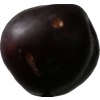
Label: plum